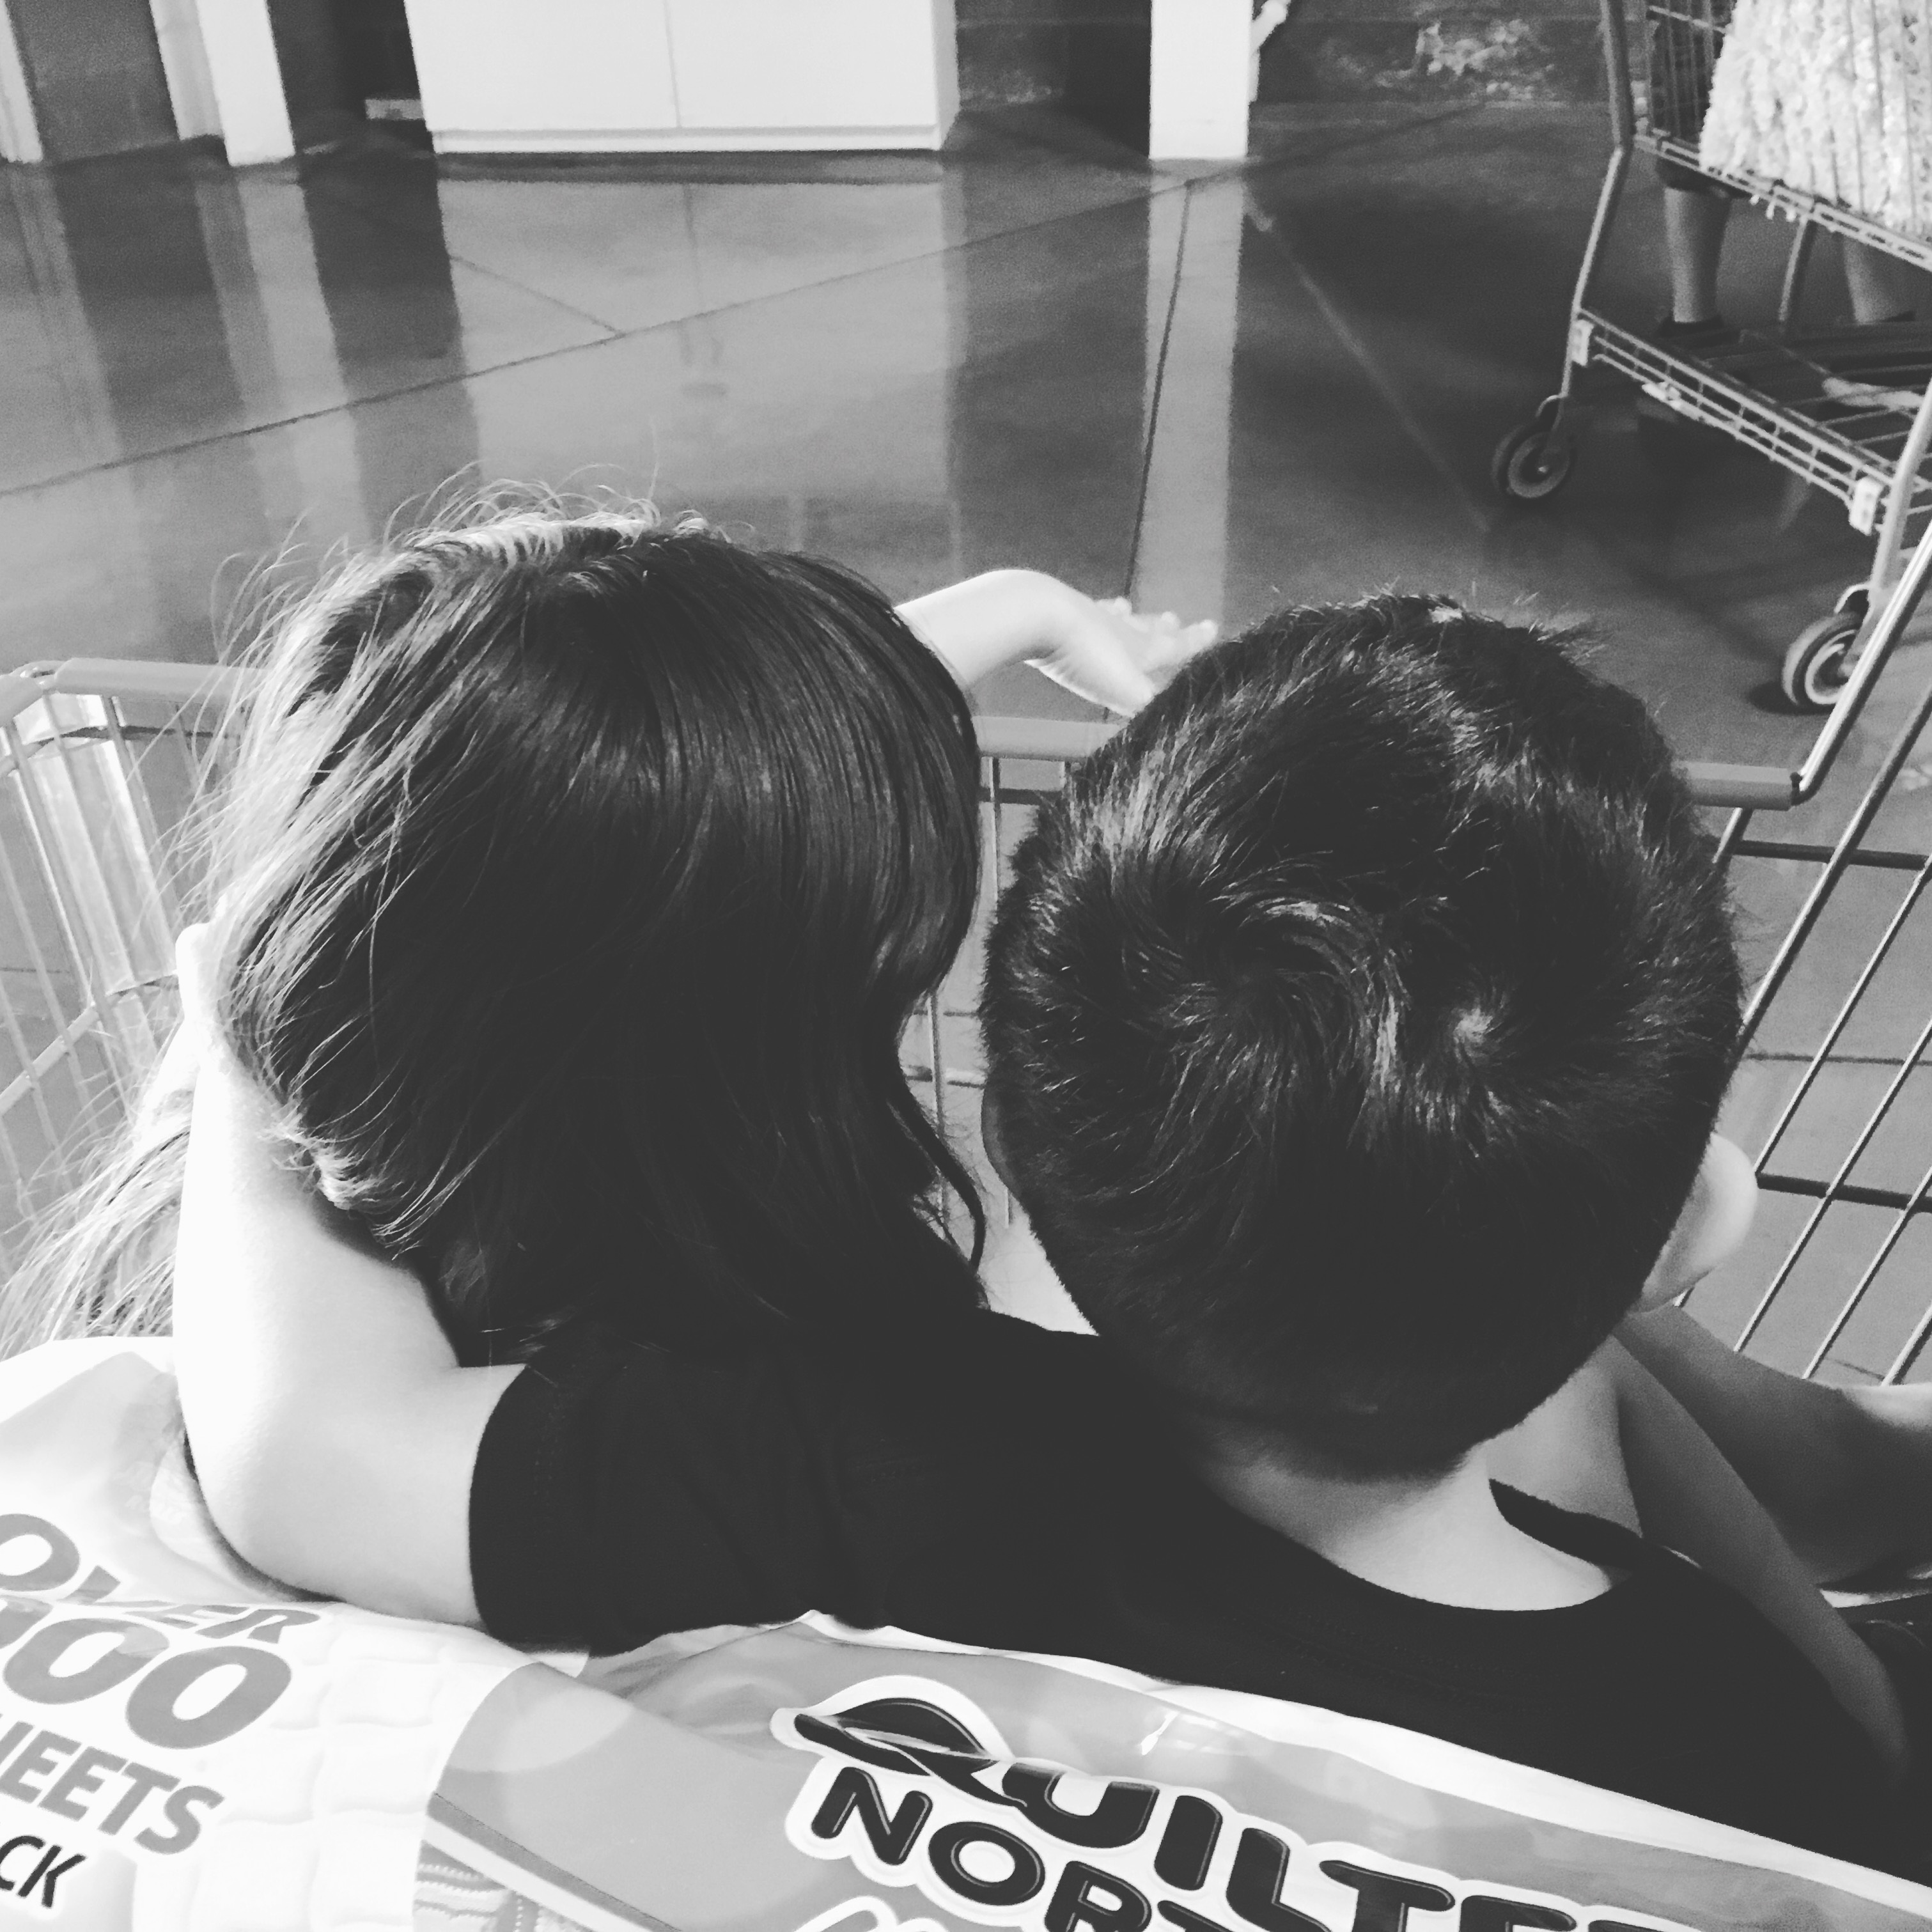
black and white, white, photography, love, child, black, monochrome, together, childhood, family, kids, children, happiness, photograph, image, daughter, sister, brother, interaction, happy family, monochrome photography